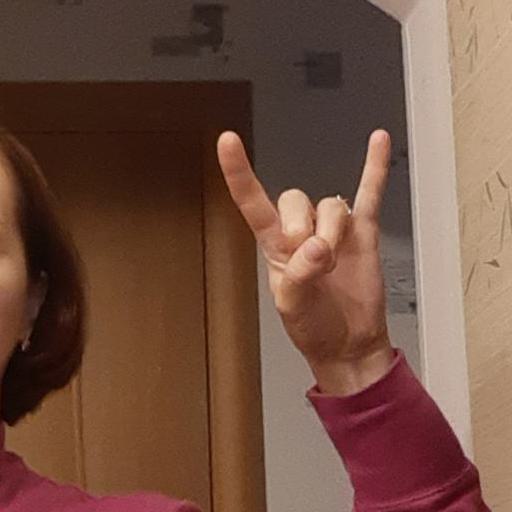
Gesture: rock